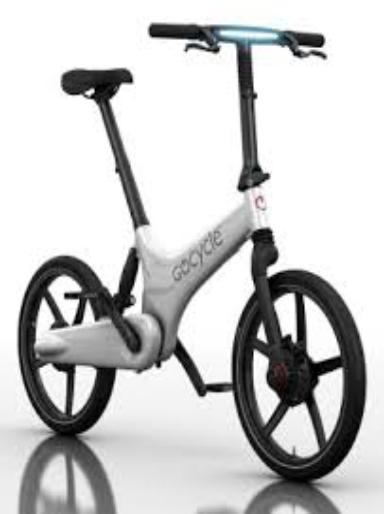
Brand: gocycle
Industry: Transportation